1957 World Series

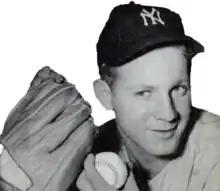
Whitey Ford

In the third inning, the Yankees replaced first baseman Bill Skowron, who was complaining of back pain, with Elston Howard. In the fifth inning the Braves had a runner in scoring position after an error by Howard. The Braves did not manage to capitalize on this opportunity, as second baseman Red Schoendienst grounded out. By the end of the fifth inning, the Braves had left four men on base, with the game still scoreless.